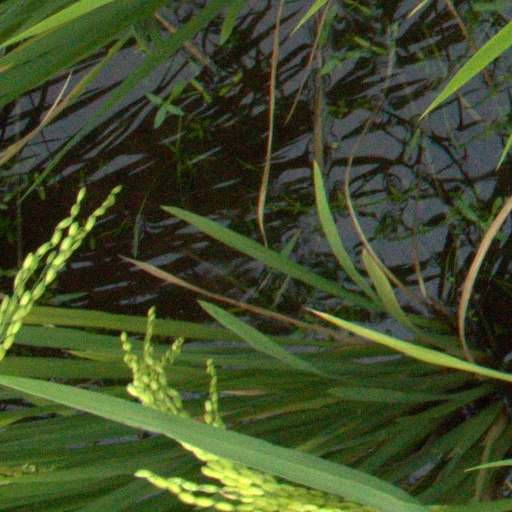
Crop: rice